Marčelo

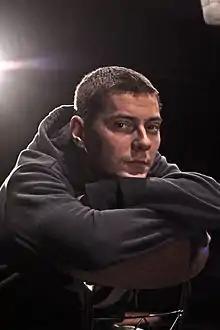
Marčelo in 2013

Marko Šelić (Serbian: Марко Шелић; born 22 January 1983), also known as Marčelo (Serbian: Марчело), is Serbian rapper, singer and writer, known for his socially conscious lyrics and eclectic approach to musical arrangements through hip-hop music. A Paraćin native, he moved to Belgrade, where he has had great success over the years, and became one of the most prominent Serbian hip hop artists. He has won numerous awards, including two Serbian Oscars of Popularity, two Indexi Awards and an MTV Platinum Award.